Early history of Gowa and Talloq

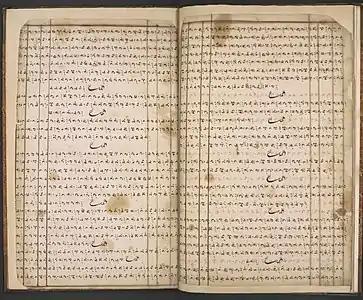
An example of a Makassar history, which began to be widely written in the era of Tumapaqrisiq Kallonna (r. 1510/1511–1546)

This "status quo" was broken by Tumapaqrisiq Kallonna (r. 1511–1546), son of Batara Gowa, who is the first "karaeng" described in detail by the "Gowa Chronicle". Since the days of Batara Gowa, Gowa had had ambitions to annex the affluent port-polity of Garassiq, site of the modern city of Makassar, but it was not until the era of Tumapaqrisiq Kallonna that this was accomplished. Gowa's conquest of Garassiq occurred possibly as early as 1511 and provided the hitherto landlocked polity with much greater access to maritime commerce. Besides Garassiq, the "Gowa Chronicle" credits Tumapaqrisiq Kallonna with conquering, making vassals of, or levying indemnities from thirteen other Makassar states. Most of his conquests appear to have been limited to the southwestern, ethnically Makassar areas of the peninsula. Gowa may have encountered setbacks from around 1520 to 1540, such as the loss of the upper Talloq River and Garassiq, but these were temporary. By the 1530s, Garassiq had been reconquered and eventually became the seat of the Gowa court, with the royal citadel of Somba Opu possibly first constructed during Tumapaqrisiq Kallonna's reign. Trade in Gowa expanded substantially, partly due to the decline of Majapahit in Java during the fifteenth century and the fall of Malacca to the Portuguese in 1511. The former event shifted the main source of trade in South Sulawesi from Java to western Indonesia and the Malay peninsula, and the latter caused the predominantly Muslim traders from those regions to avoid Malacca and seek other ports such as Gowa.